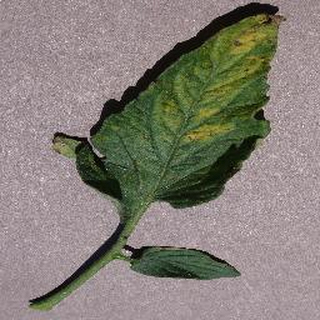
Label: tomato_septoria_leaf_spot